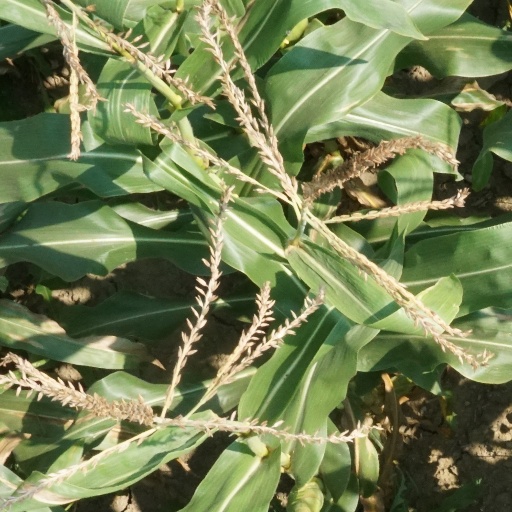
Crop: maize; corn